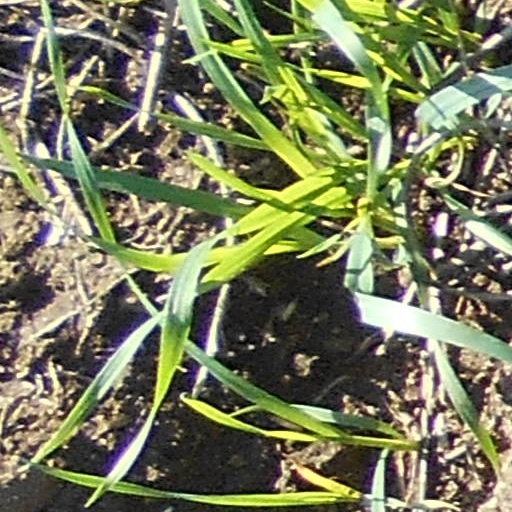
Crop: wheat